International Rally Championship

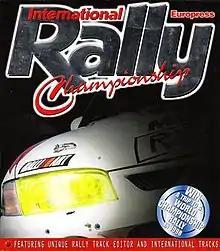
European Windows cover art

International Rally Championship (released on PlayStation as Tommi Mäkinen Rally in UK) is a rally racing video game which is a part of the "Rally Championship" series. The Windows version was developed by Magnetic Fields and published by Europress, and released on 30 June 1997. The PlayStation version was solely ported and published by Europress.